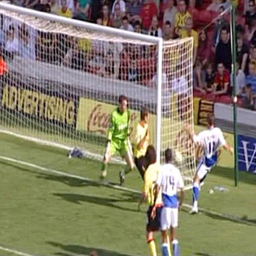
nowhere near : football player has his shot blocked by football player but referee awarded a goal